2018 United States mail bombing attempts

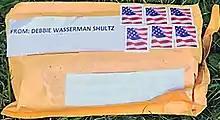
One of the envelopes that contained explosives

From October 22 to November 1, 2018, 16 packages found to contain pipe bombs were mailed via the U.S. Postal Service to several Democratic Party politicians and other prominent critics of U.S. President Donald Trump. Targets included former U.S. President Barack Obama, former U.S. Vice President Joe Biden, and former Secretary of State Hillary Clinton.